Francisco de Arango y Parreño

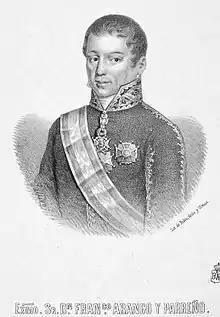
Portrait by . Lithograph in Rubio, Grilo y Vituri Biblioteca Nacional de España.

Francisco de Arango y Parreño (1765–1837) was a Cuban planter and intellectual. He helped to oversee colonial Cuba's transformation into a major sugar and coffee producer in the last decades of the eighteenth century and the first decades of the nineteenth century.